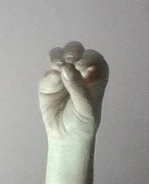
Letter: ha